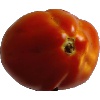
Label: Tomato 1